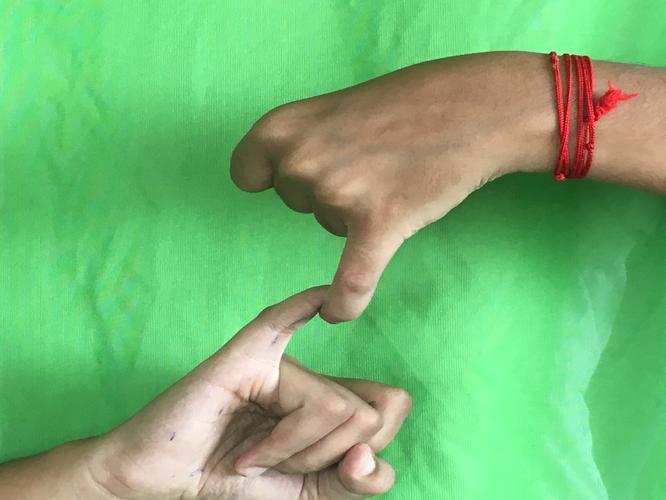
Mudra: Kilaka
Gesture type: double_hand